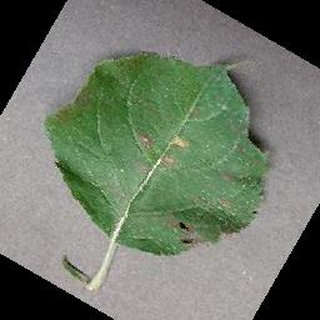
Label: apple_cedar_apple_rust